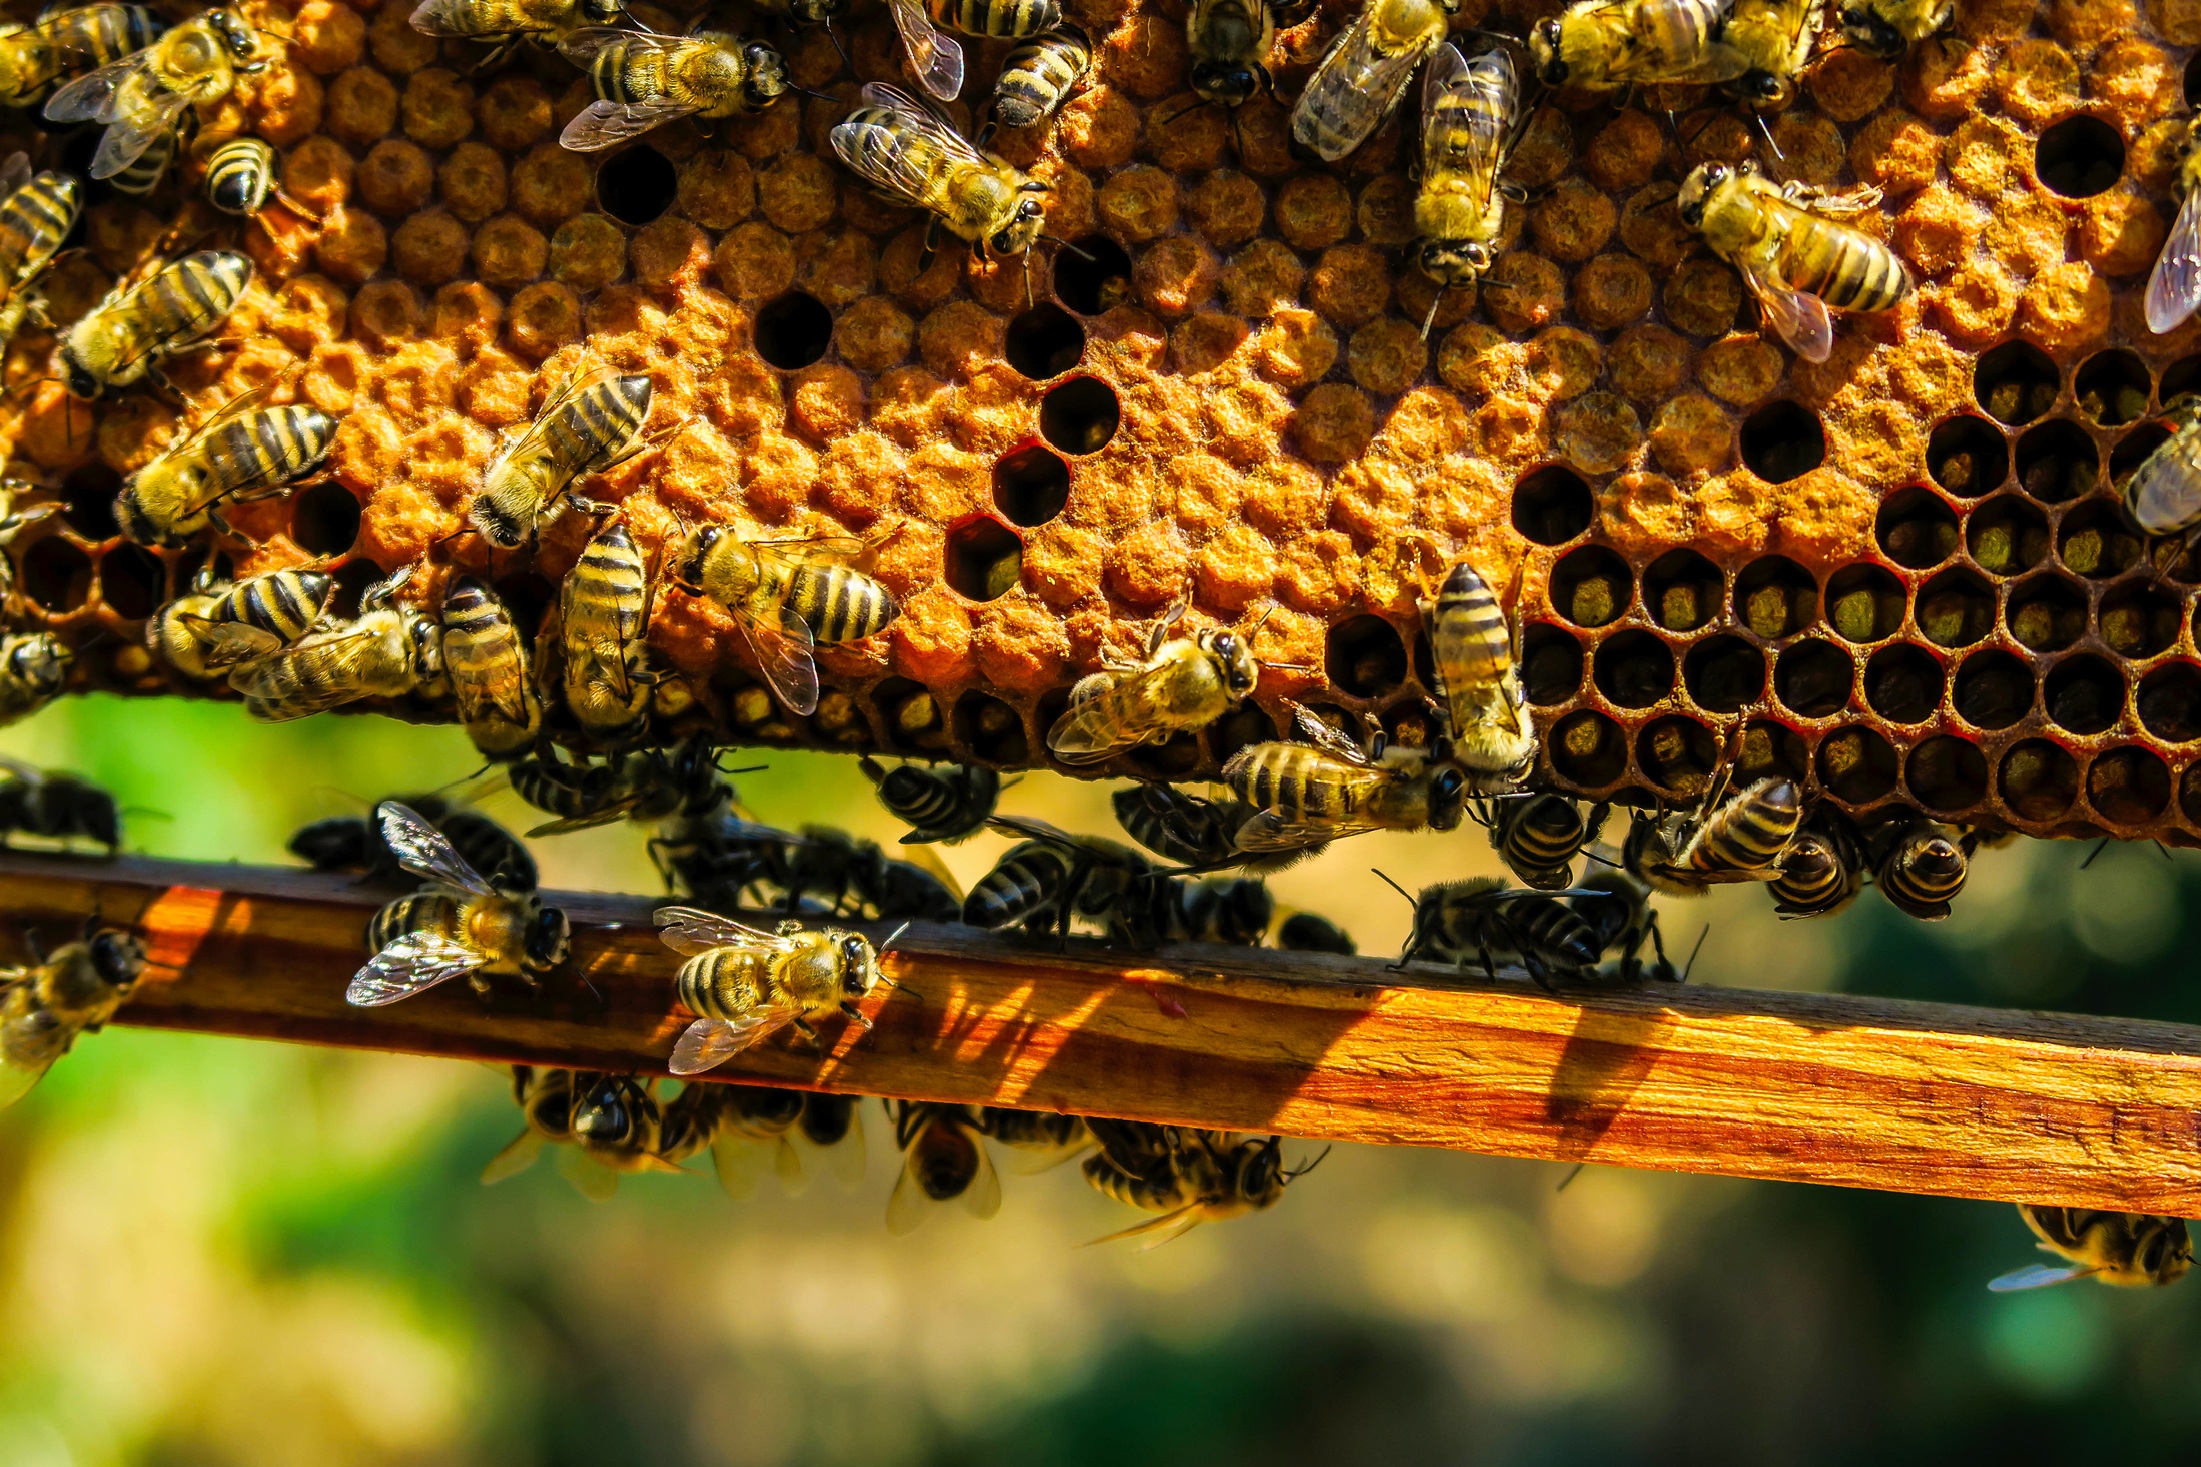
nature, flower, honey, insect, macro, closeup, invertebrate, outdoors, hdr, bee, insects, honeycomb, bees, screenshot, macro photography, membrane winged insect